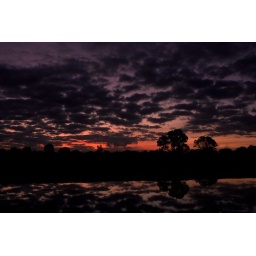
Sunset reflections over the Werribee river K road